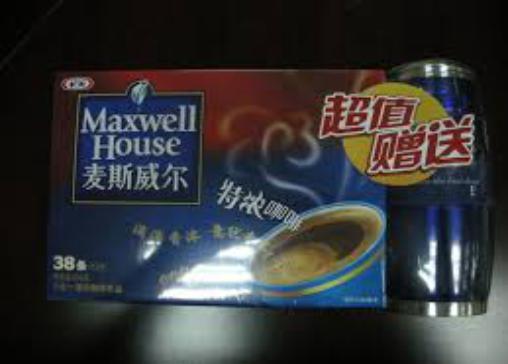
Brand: Maxwell House
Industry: Food